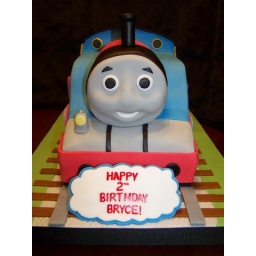
Thomas made for b-day party. All fondant over white cake